Royal court in Sutjeska

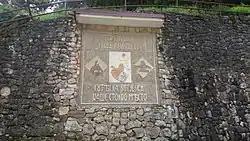

The remains of the royal court are situated on the small prominence next to the Kraljeva Sutjeska Franciscan friary and church. This prominence is called Grgurevo. The site is separated in two distinct parts by small Urva brook.